2 Broke Girls season 2

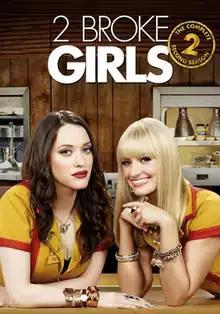
DVD cover

The second season of the American television sitcom "2 Broke Girls" premiered on CBS on September 24, 2012, and concluded on May 13, 2013. The series was created and executively produced by Michael Patrick King and Whitney Cummings. The season focuses on Max Black, a sarcastic below-the-poverty-line waitress, and Caroline Channing, a disgraced New York socialite turned waitress, as they continue their cupcake business venture, opening a store for Max's Homemade Cupcakes.